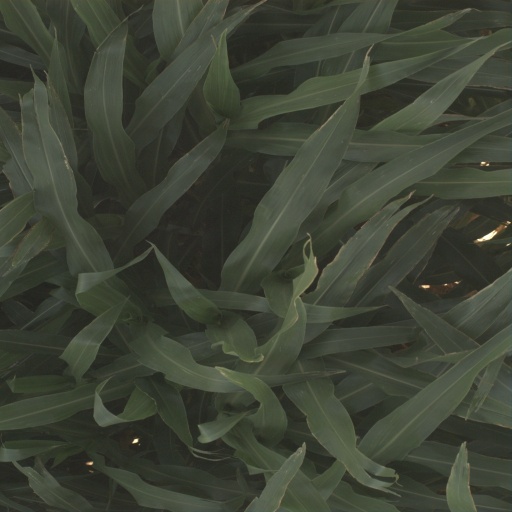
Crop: sorghum